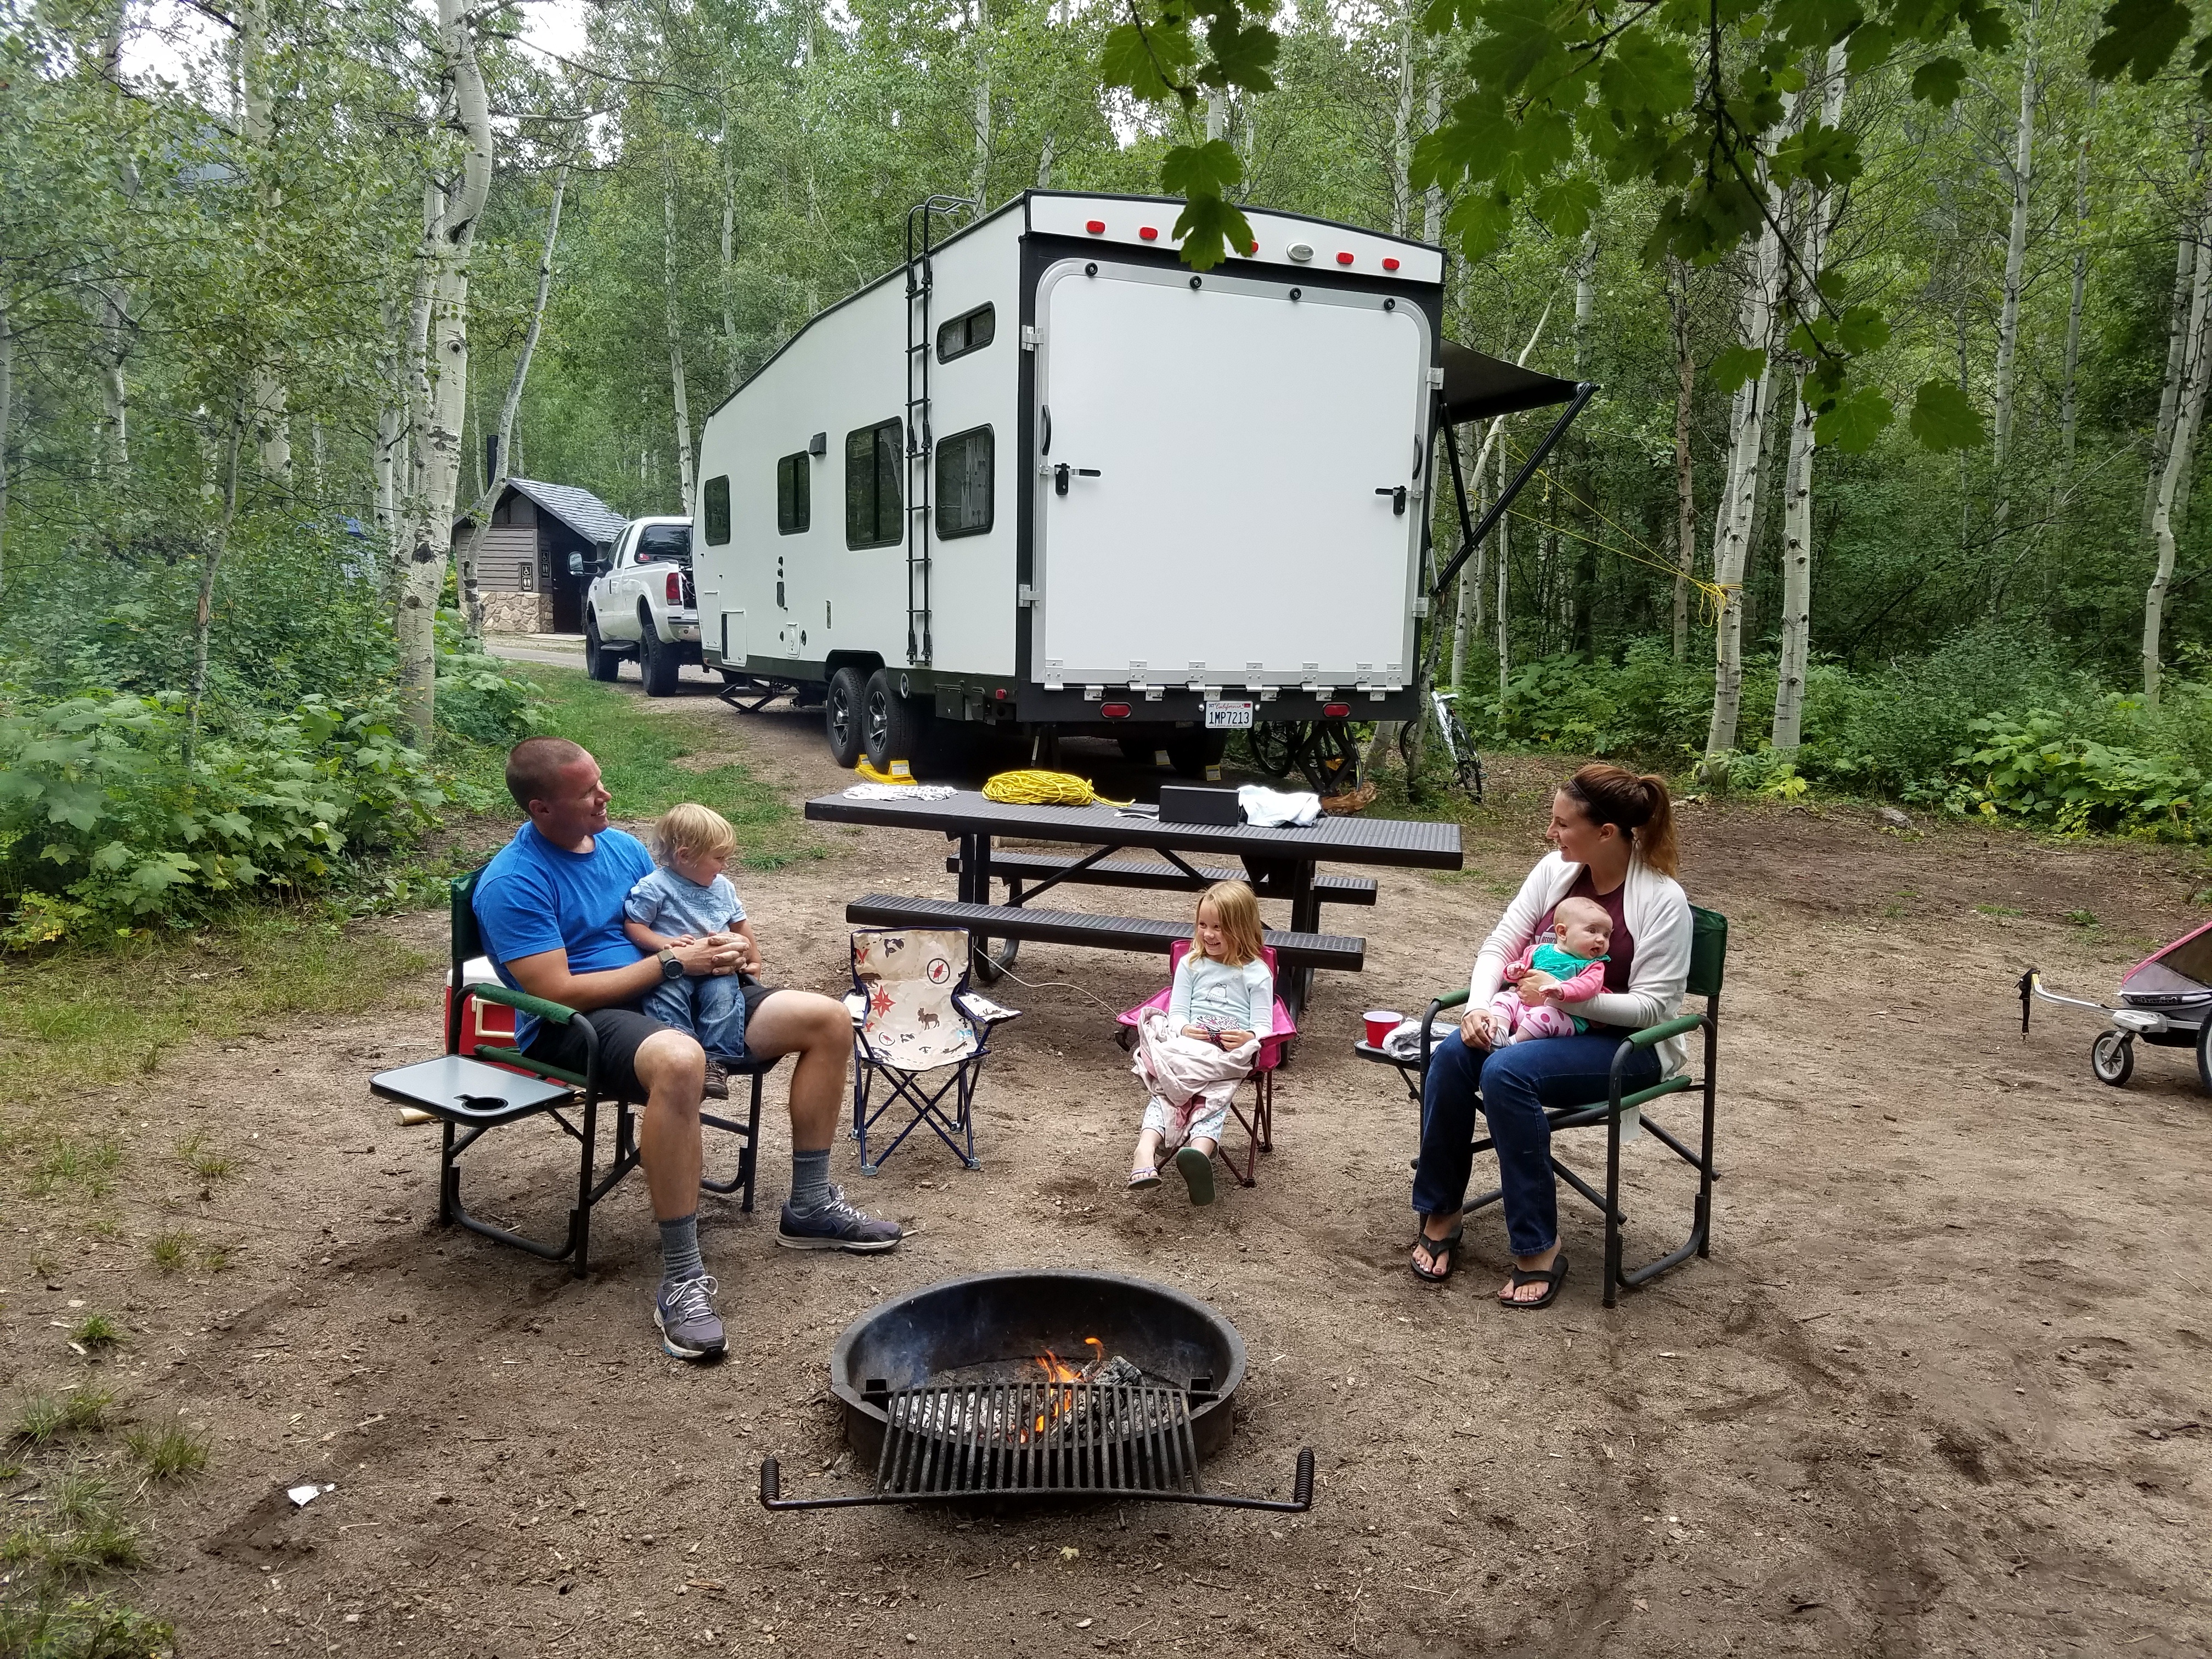
nature, farm, summer, vacation, travel, recreation, vehicle, community, camping, lifestyle, leisure, outdoors, camper, family, camp, family camping